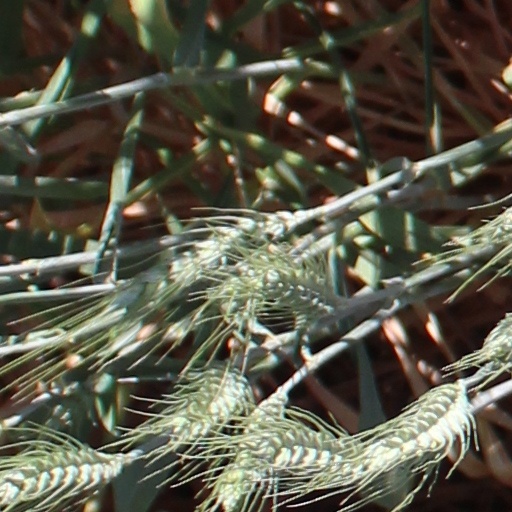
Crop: wheat